Microsoft Excel

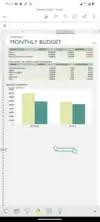
Excel running on Android

Excel Mobile is a spreadsheet program that can edit XLSX files. It can edit and format text in cells, calculate formulas, search within the spreadsheet, sort rows and columns, freeze panes, filter the columns, add comments, and create charts. It cannot add columns or rows except at the edge of the document, rearrange columns or rows, delete rows or columns, or add spreadsheet tabs. The 2007 version has the ability to use a full-screen mode to deal with limited screen resolution, as well as split panes to view different parts of a worksheet at one time. Protection settings, zoom settings, autofilter settings, certain chart formatting, hidden sheets, and other features are not supported on Excel Mobile, and will be modified upon opening and saving a workbook. In 2015, Excel Mobile became available for Windows 10 and Windows 10 Mobile on Windows Store.